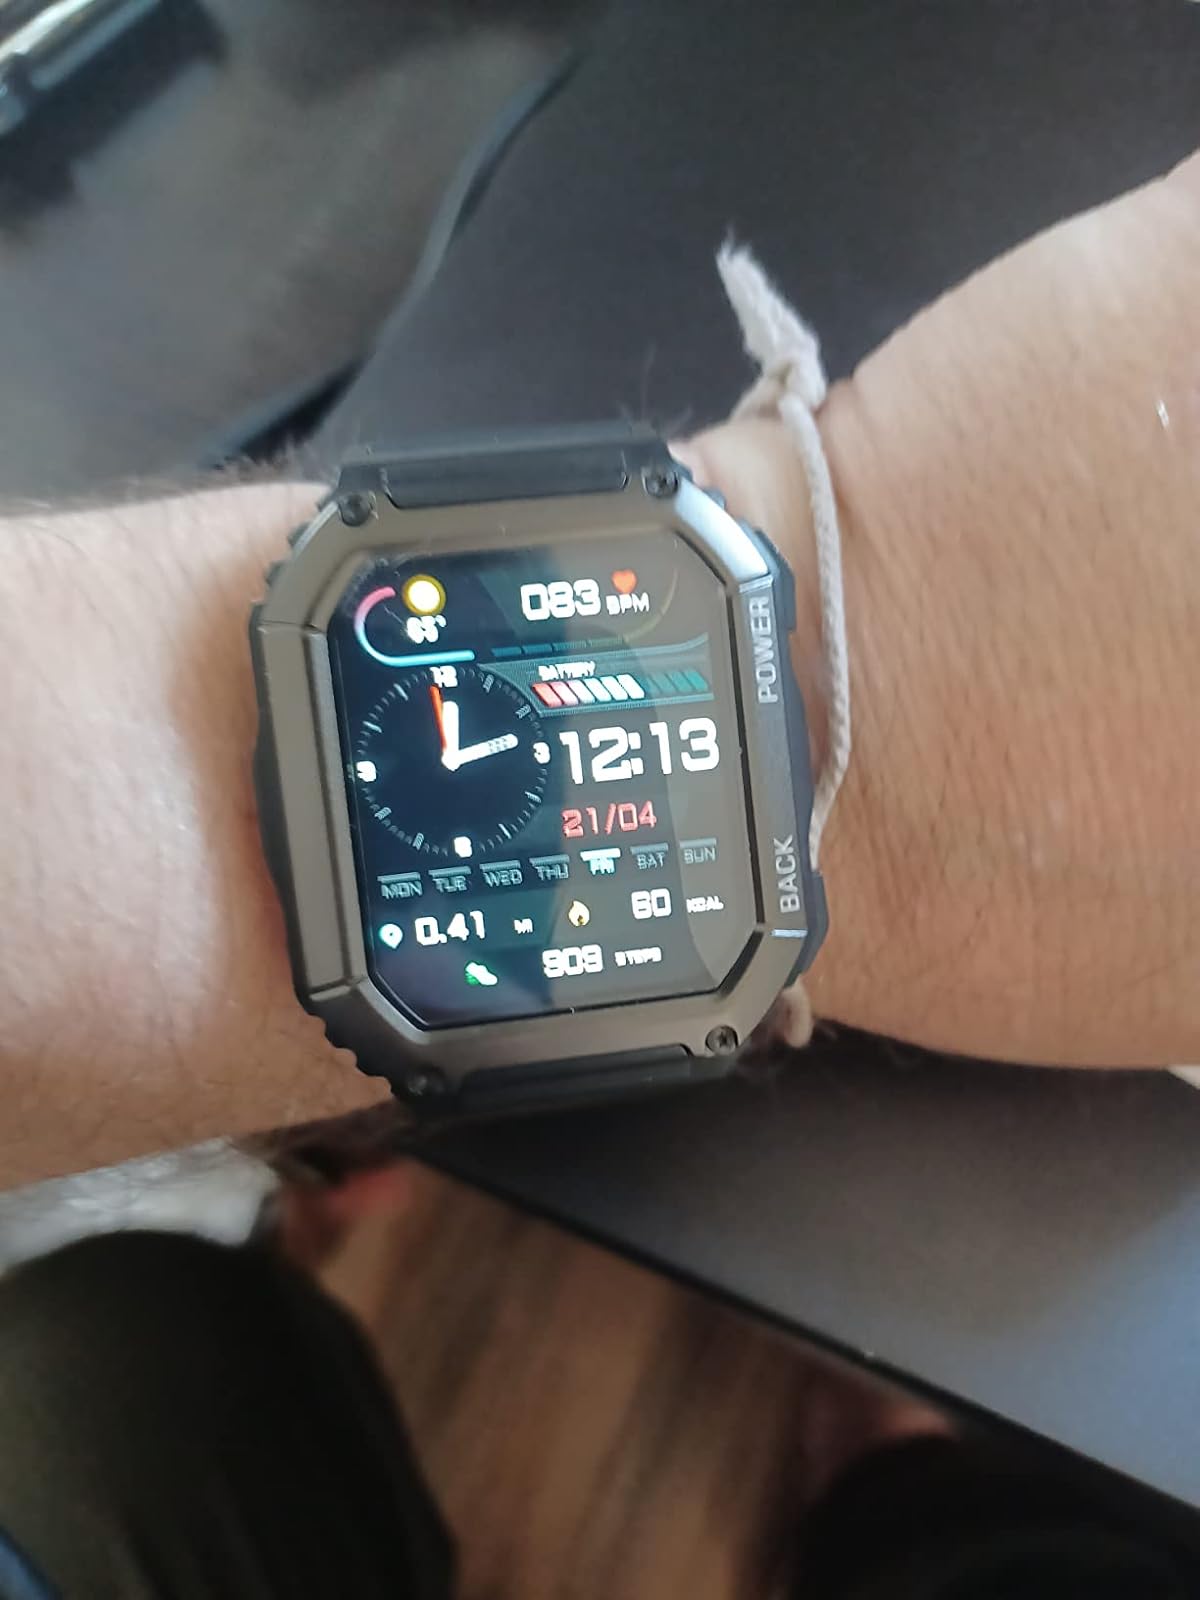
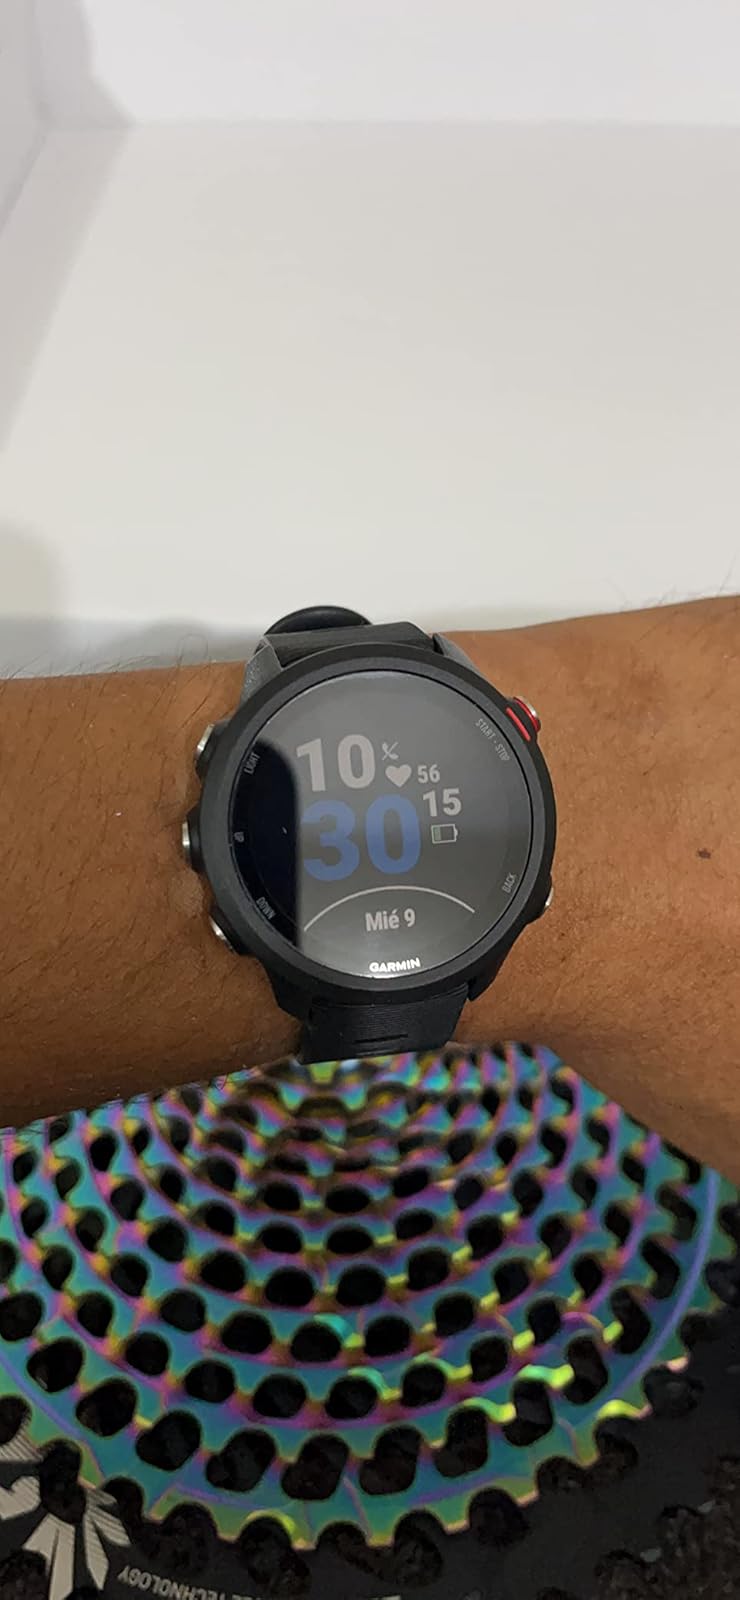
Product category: smartwatch
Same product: no